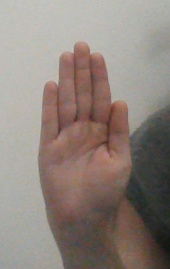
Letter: seen